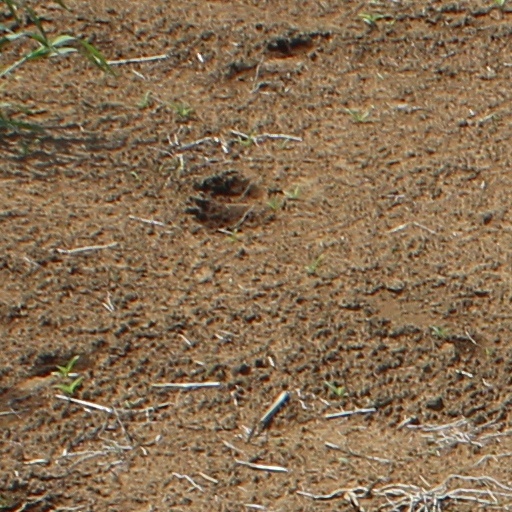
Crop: wheat